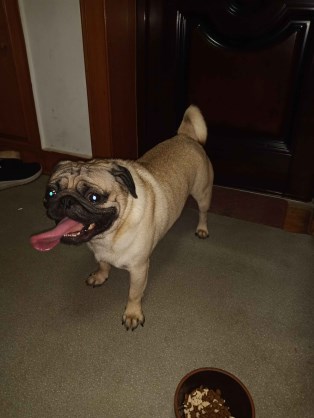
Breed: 798-n000130-pug